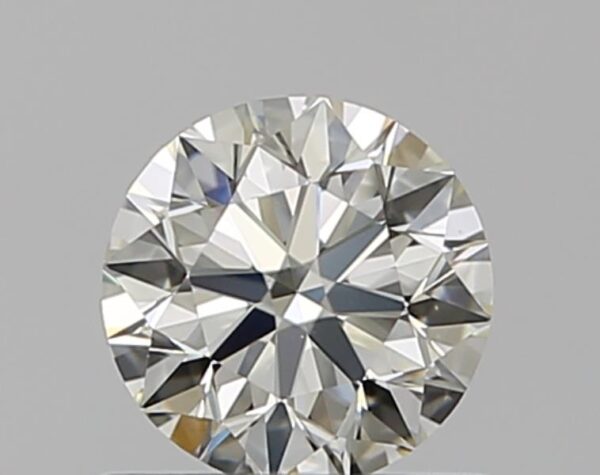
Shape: round
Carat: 0.56
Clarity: VS1
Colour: L
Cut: EX
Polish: EX
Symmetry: EX
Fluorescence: F
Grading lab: GIA
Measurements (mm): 5.22 x 5.25 x 3.27